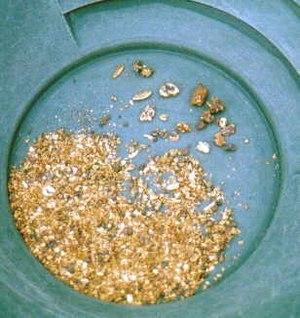
Une mine d'or est un site d'extraction d'or ou de minerai à partir duquel de l'or pourra être extrait. Il existe des techniques variées pour extraire l'or du sous-sol ou des sédiments de cours d'eau.